Rhythmicon

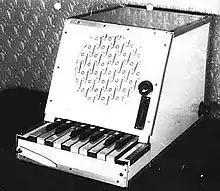
The third Rhythmicon constructed by Theremin

One of the original instruments built by Theremin wound up at Stanford University; the other stayed with Slonimsky, from whom it later passed to Schillinger and then the Smithsonian Institution. This latter instrument is operational; its sound has been described as "percussive, almost drum-like". Theremin later (in early 1960s) built a third, more compact model after his return to the Soviet Union toward the end of the 1930s. This version of the instrument is operational and now resides at the Theremin Center in Moscow.